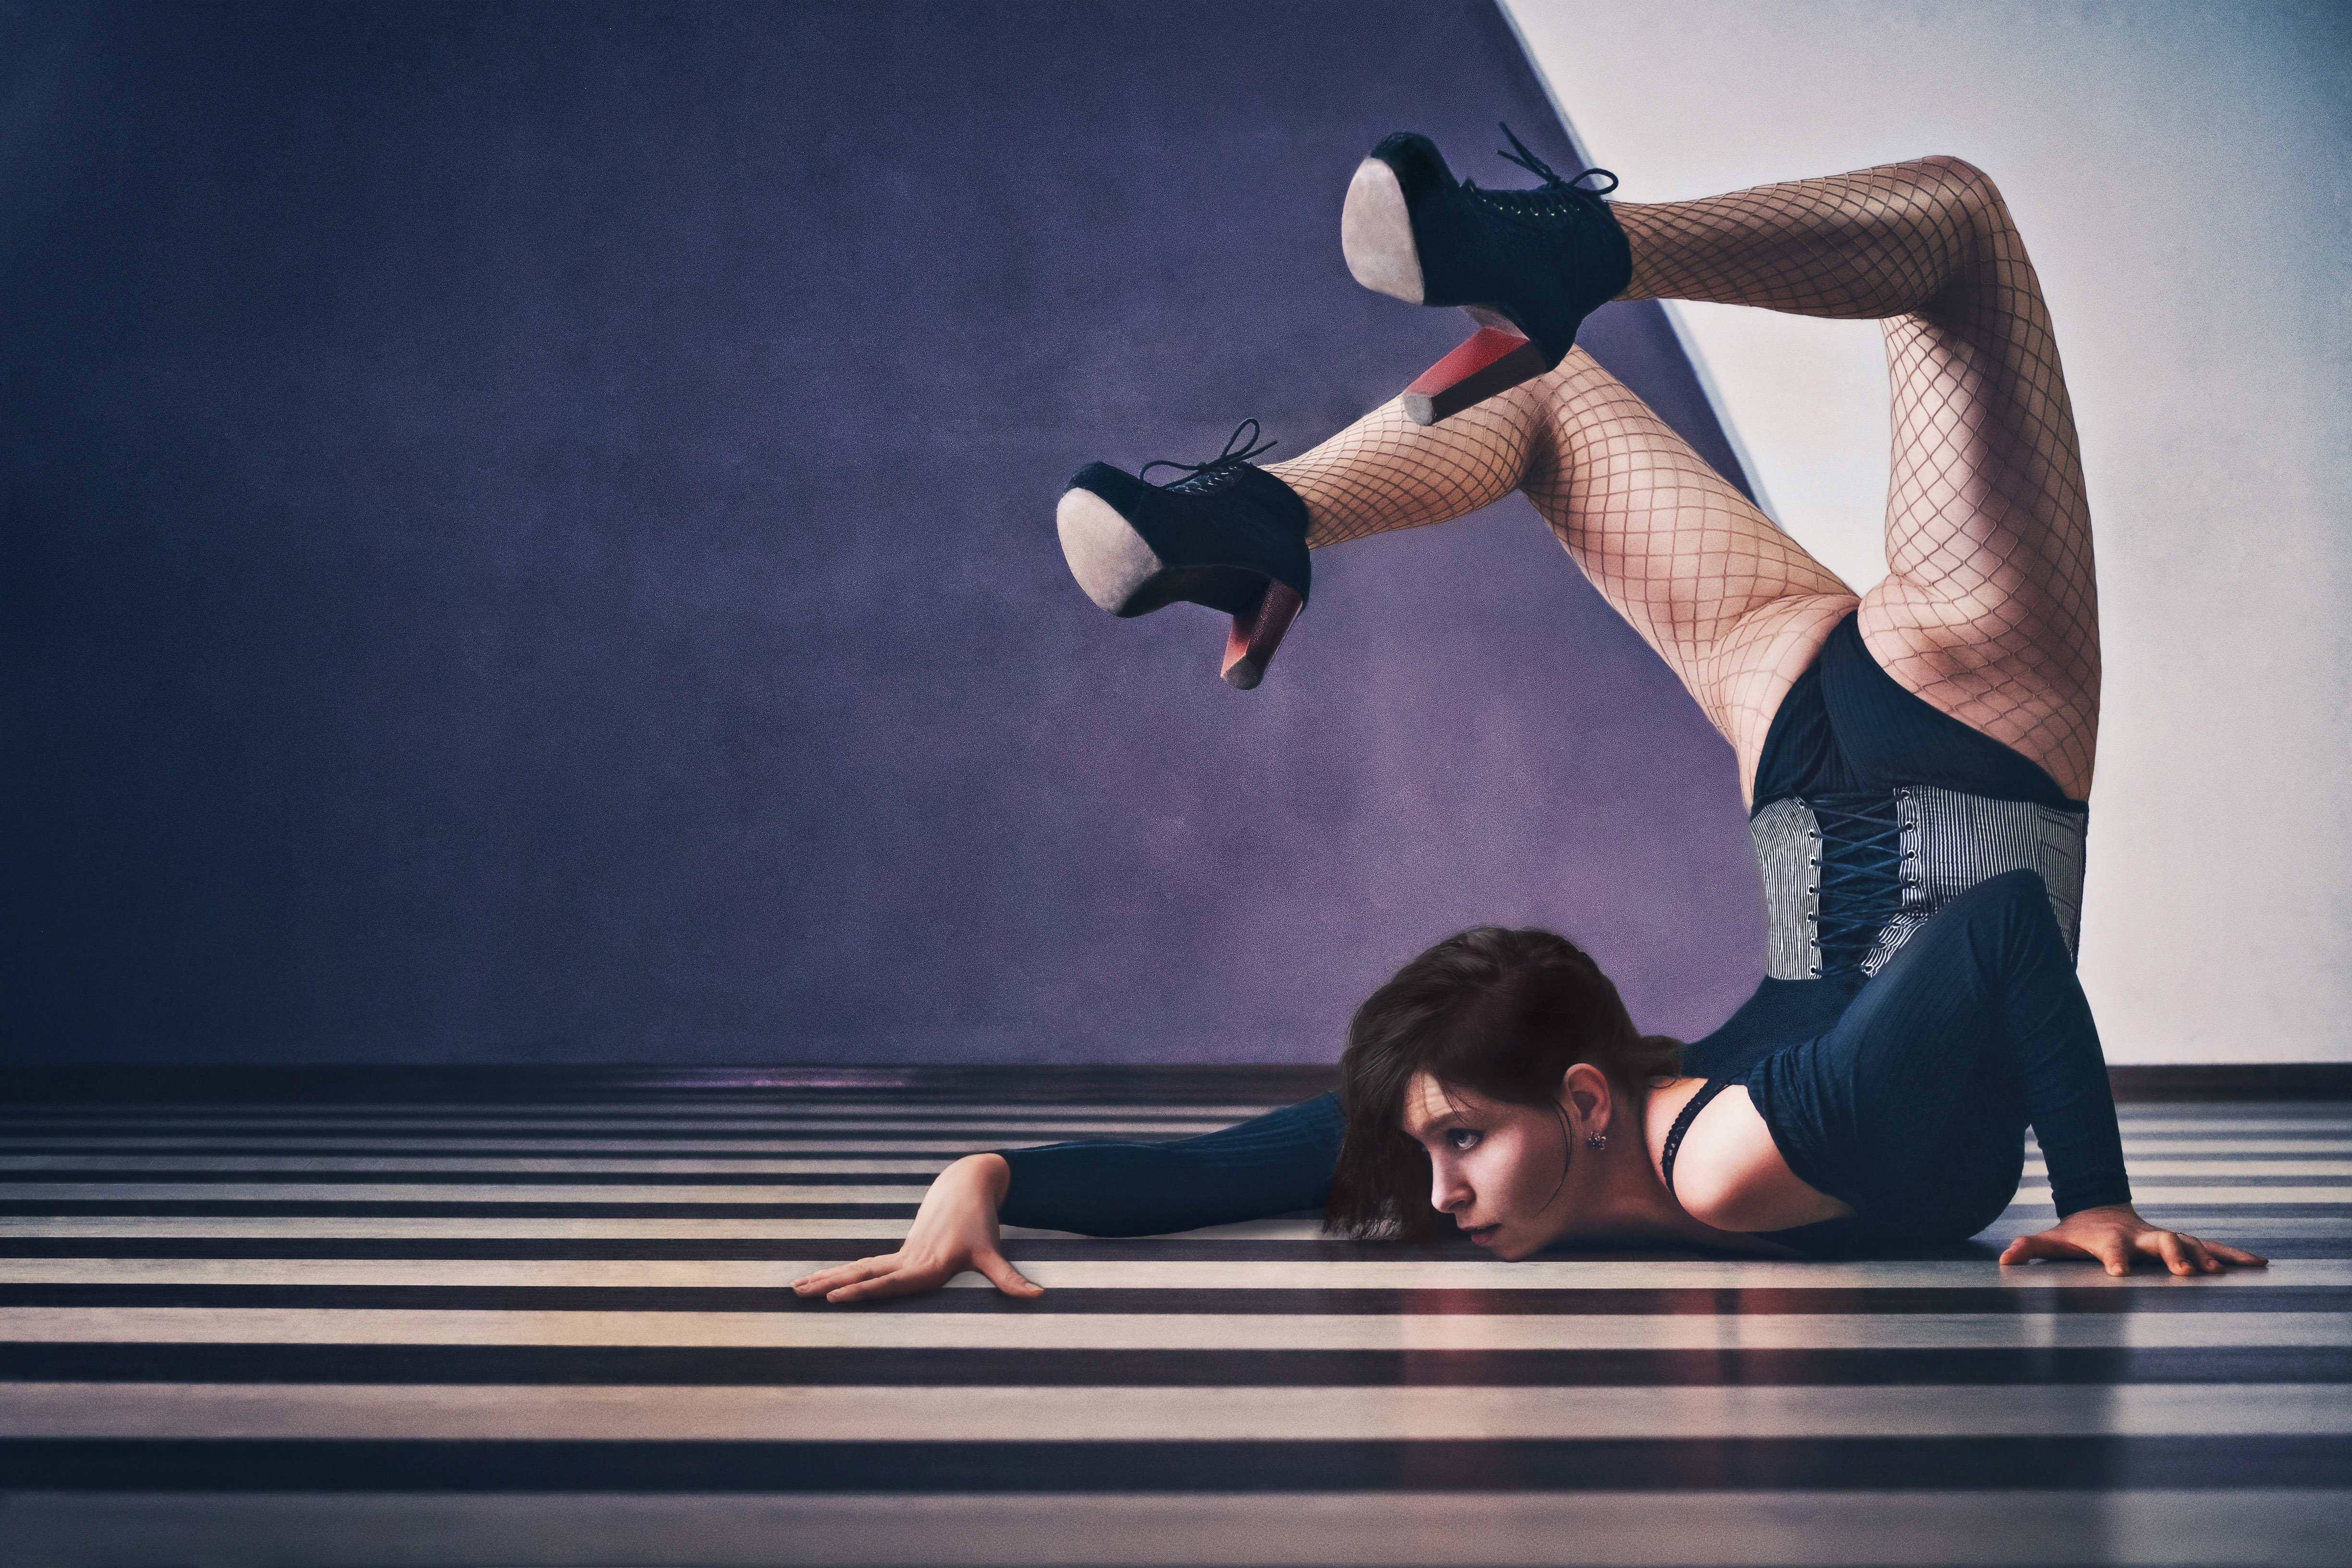
performance, physical fitness, joint, dance, leg, performing arts, human body, event, dancer, modern dance, choreography, sports, knee, performance art, balance, b boying, street dance, acrobatics